Piryones

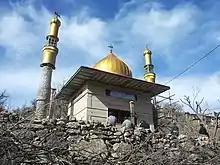
Piryones's shrine in Hanjiran, Mariwan

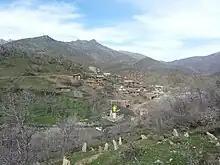
Piryones's shrine

Piryones was a Muslim Kurdish poet and Sufi of 13th century. He was the son of Sheikh Zakariya and the brother of Shah Nimatullah Wali the famous poet and Sufi. His shrine is in Hanjiran, which is a village 20 km from Mariwan. The available poems from Piryones are in Persian. Sheikh Shahabadin Shazeli wrote an ode to Piryones in Kurdish in 16th or 17th century.